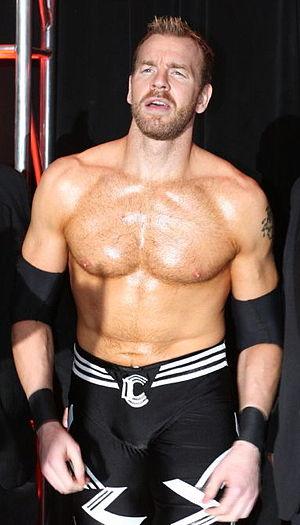
Edge et Christian est une équipe de catcheurs retraités qui travaillaient à la World Wrestling Federation. L'équipe est composée de Edge et Christian. L'équipe s'est séparé en 2001 lors de la période de l'Invasion, Edge ayant rejoint le clan WWF et Christian le clan Alliance. Ils se reforment lors de WWE SmackDown, le 11 mars 2011.